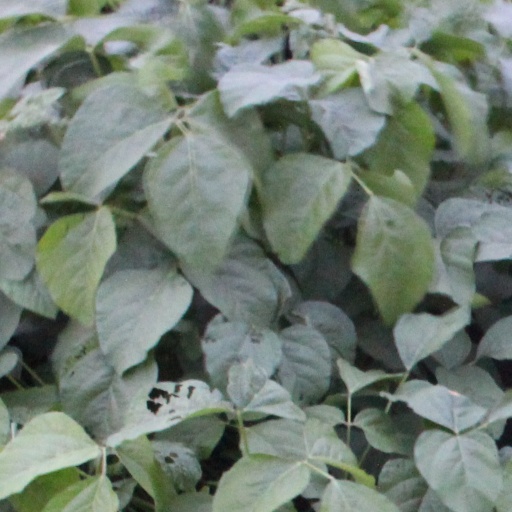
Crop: soybean